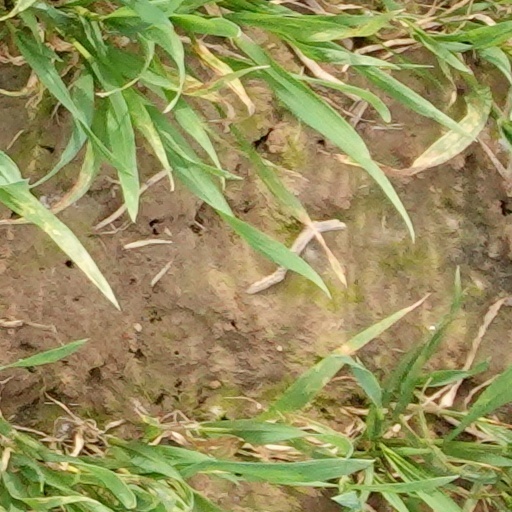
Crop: wheat